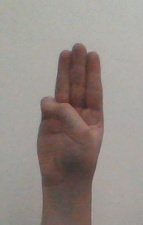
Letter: thaa